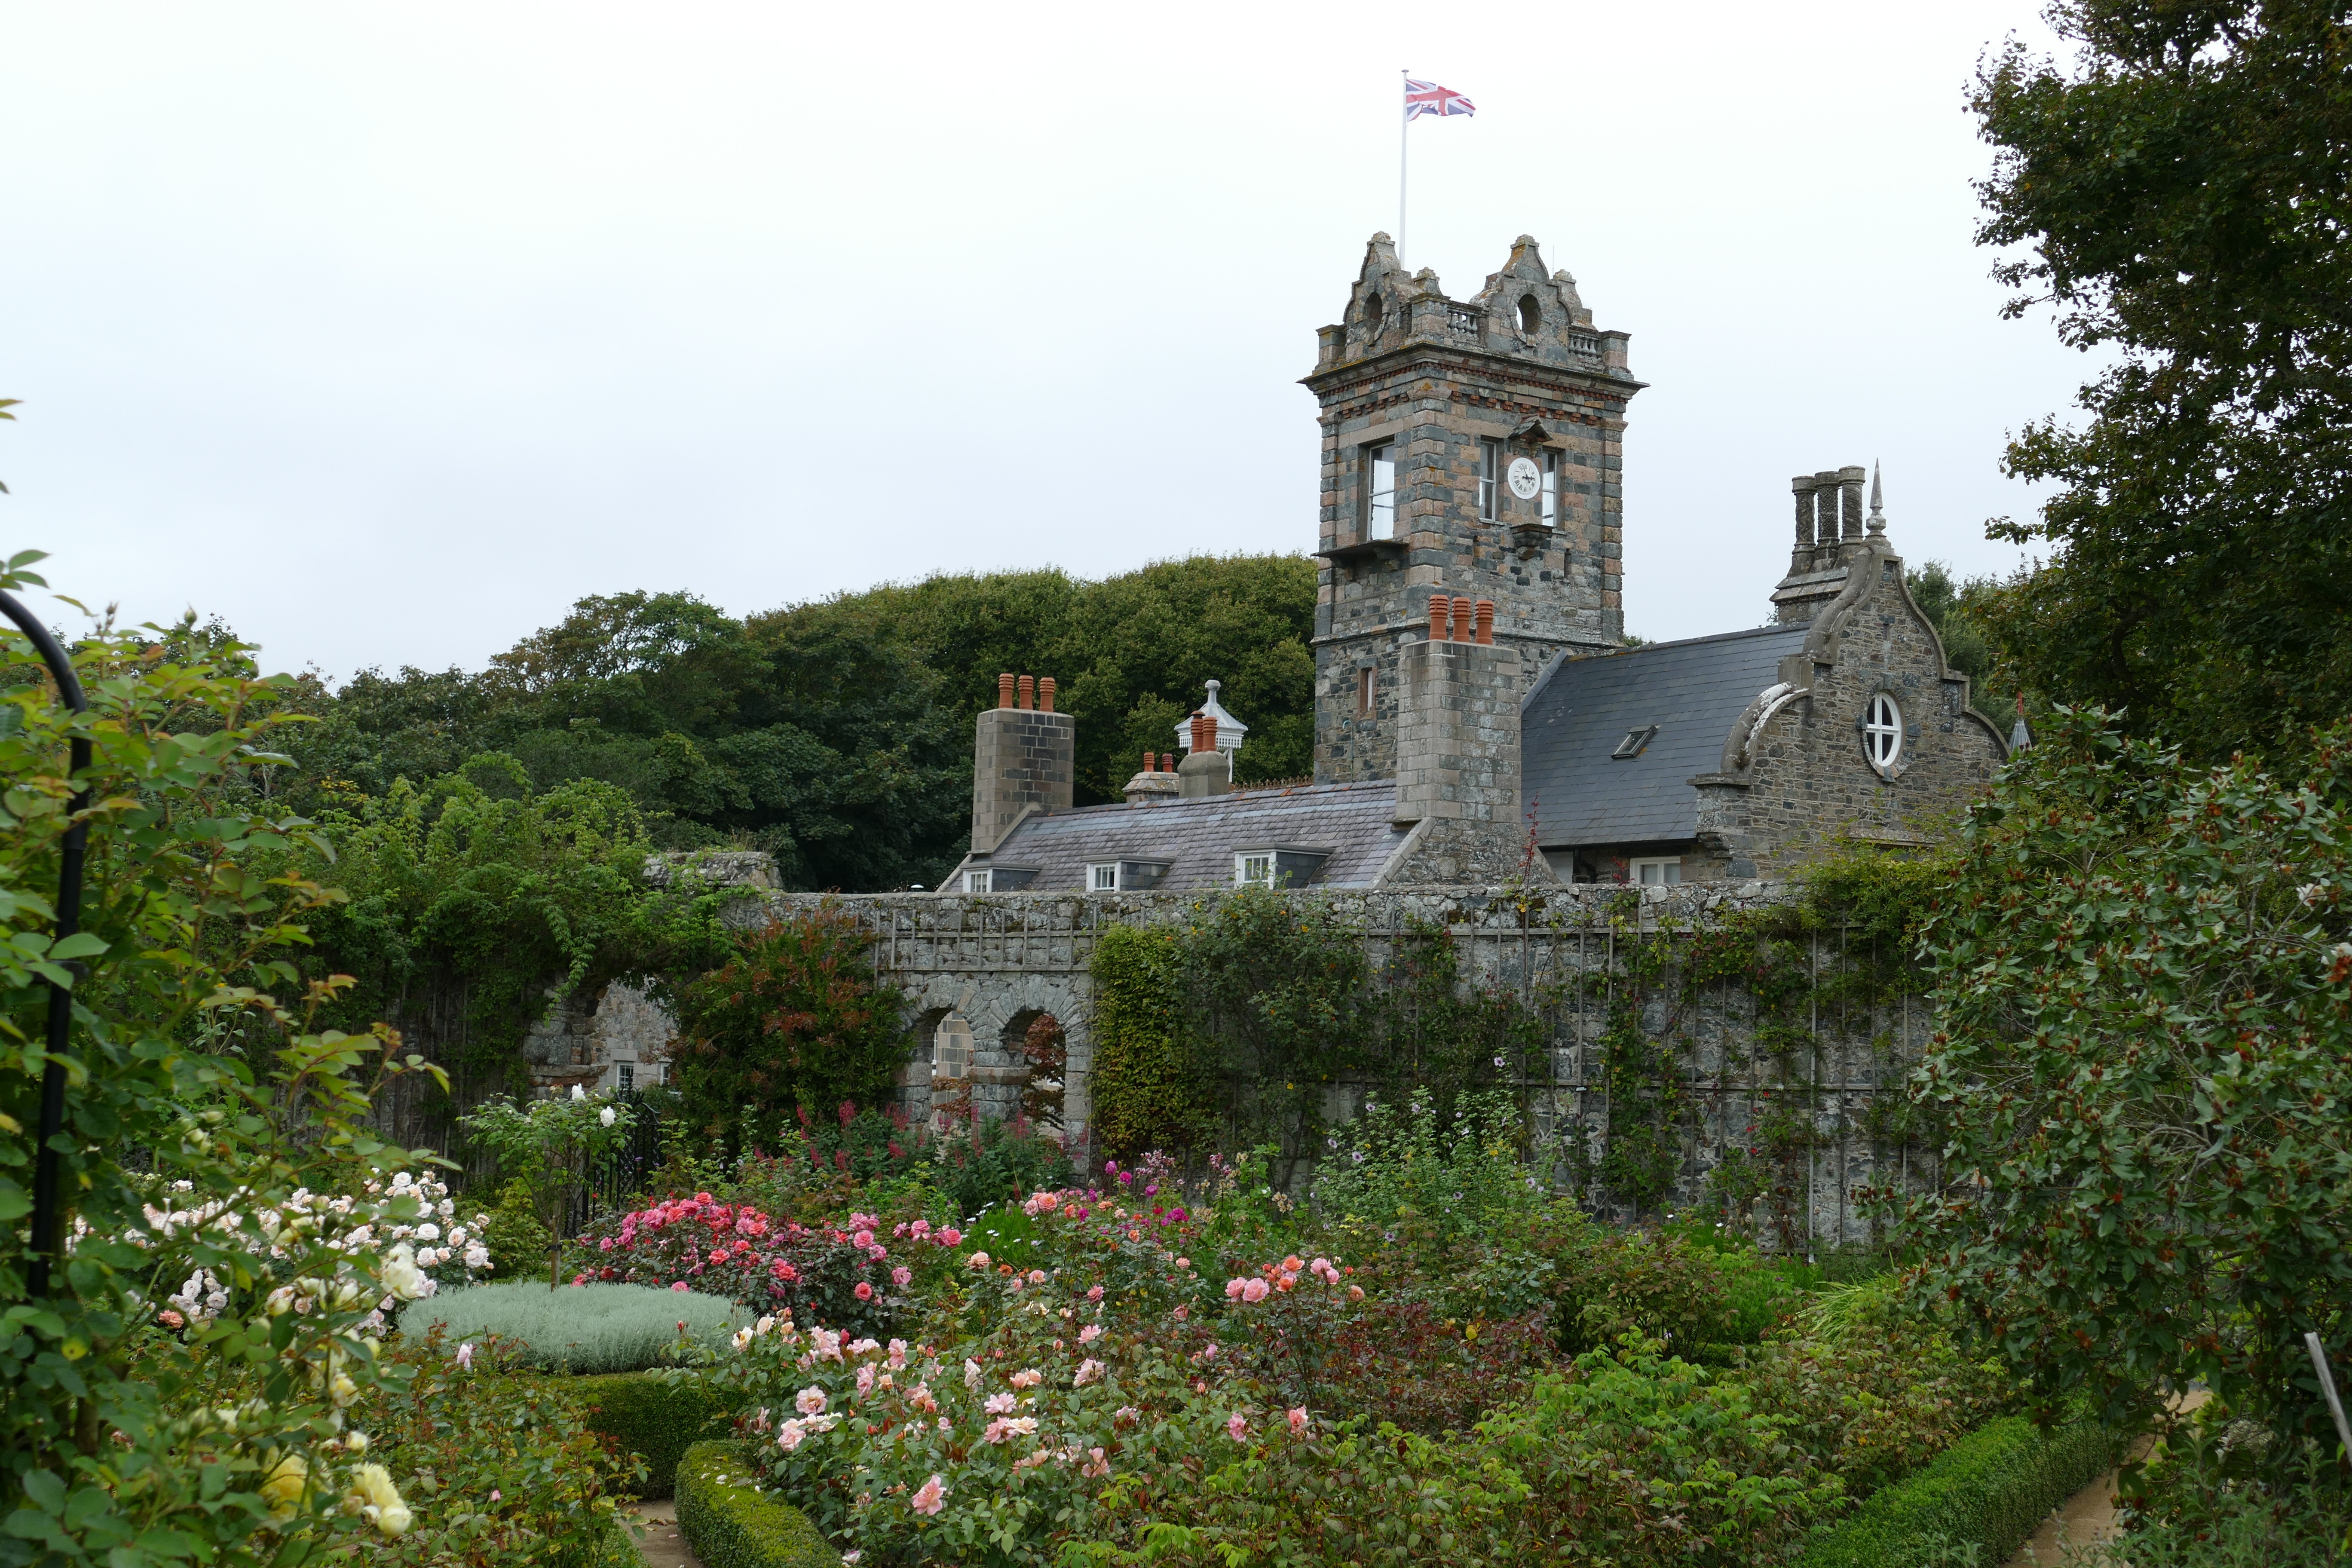
villa, building, chateau, tower, park, island, castle, chapel, garden, place of worship, england, monastery, estate, historically, jersey, united kingdom, channel islands, sark